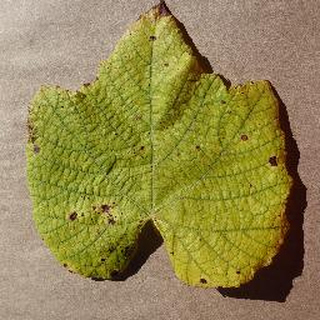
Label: grape_leaf_blight